Conservation agriculture

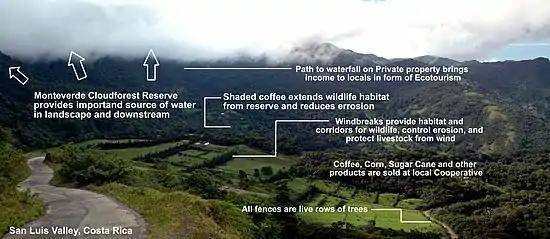
Conservation- or eco-agriculture involves multiple elements to protect wildlife.

In conservation agriculture there are many examples that can be looked towards as a way of farming and at the same time conserving. These practices are well known by most producers. The process of no-till is one that follows the first principle of CA, causing minimal mechanical soil disturbance. No-till also brings other benefits to the producer. According to the FAO, tillage is one of the most "energy consuming" processes that can be used: It requires a lot of labor, time, and fuel to till. Producers can save 30% to 40% of time and labor by practicing the no-till process. (FAO 3020)